Črna na Koroškem

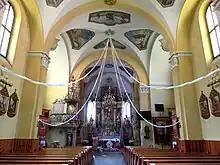
Interior of Saint Oswald's Church

The parish church in the town is dedicated to Saint Oswald. It is a Neo-Romanesque building that was erected in 1868 after the old church burned down in a fire.